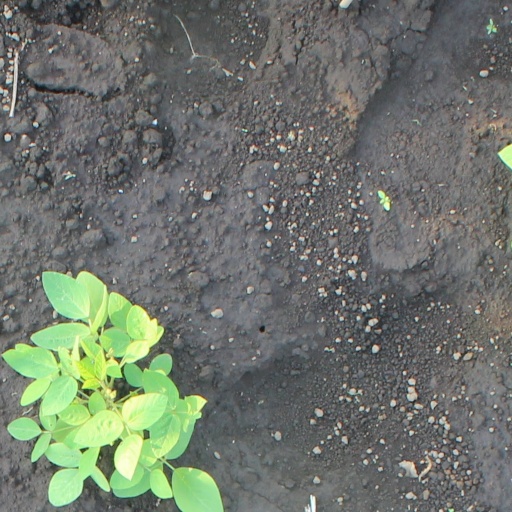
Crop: soybean